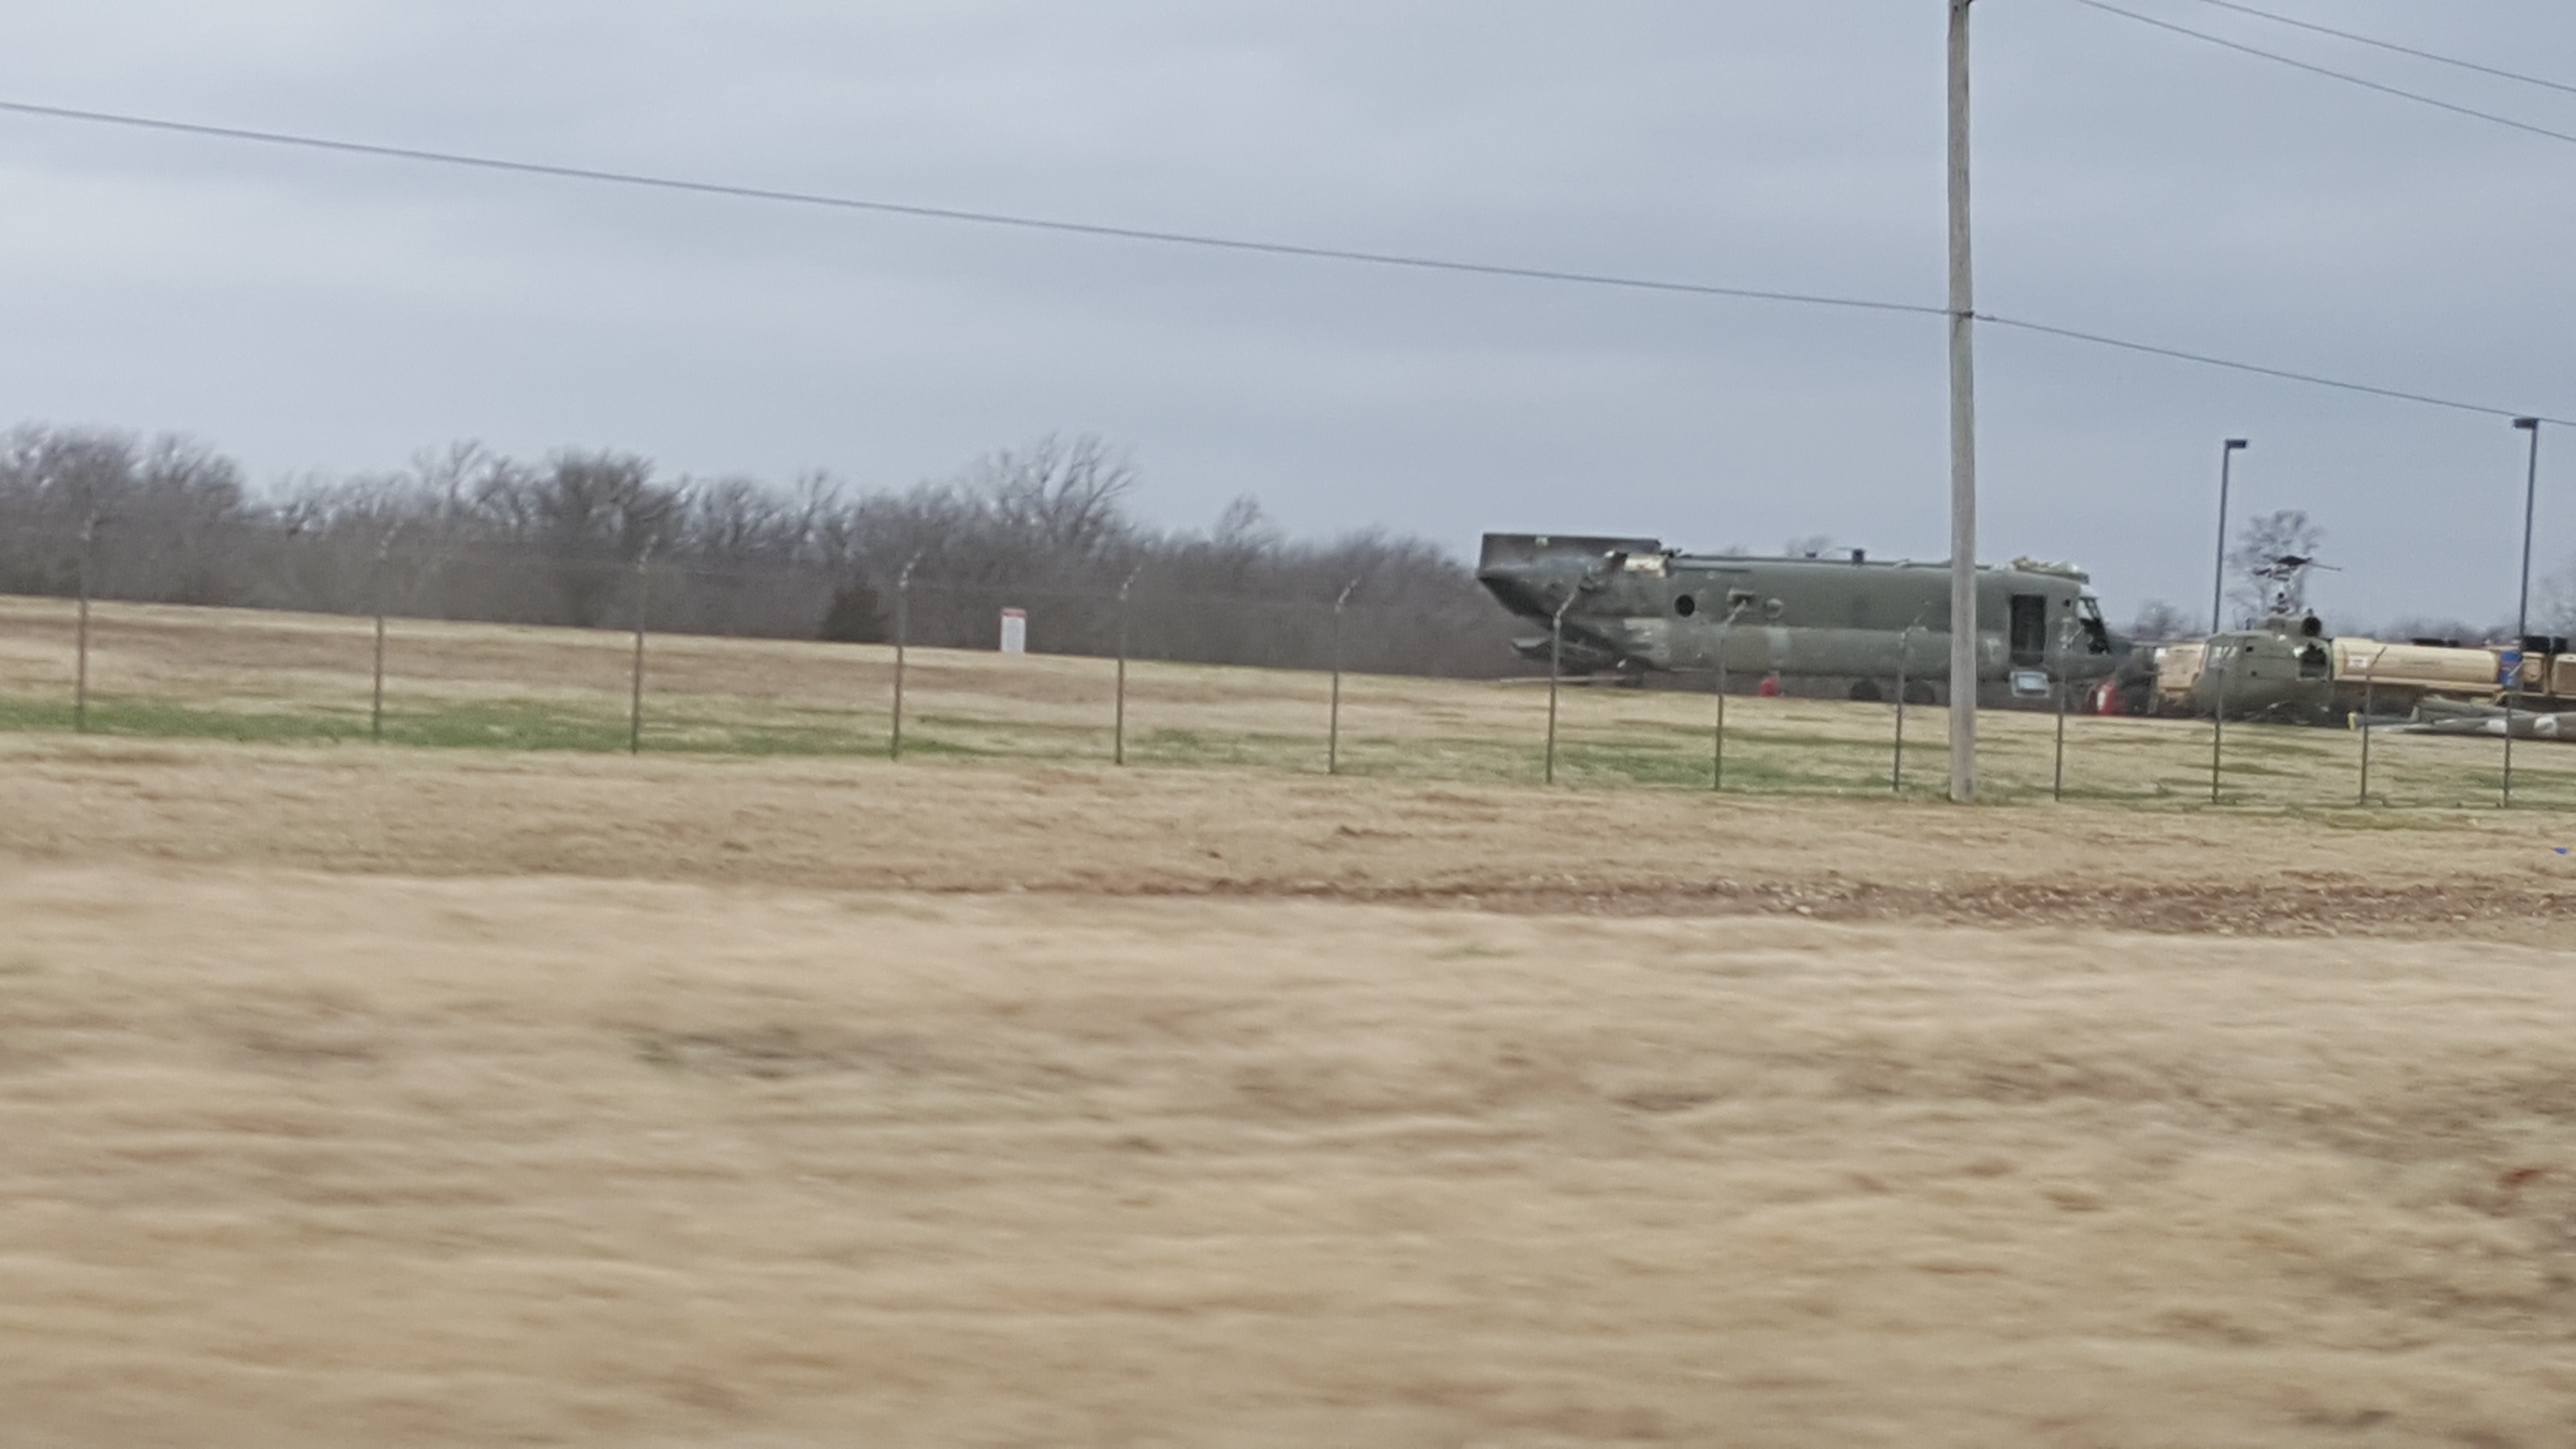
field, ranch, plain, rural area, sport venue, land lot